Mangonel

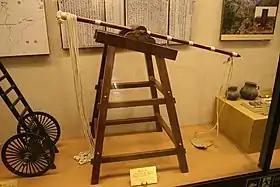
Miniature model of a Chinese mangonel (traction trebuchet)

The mangonel, also called the traction trebuchet, was a type of trebuchet used in Ancient China starting from the Warring States period, and later across Eurasia by the 6th century AD. Unlike the later counterweight trebuchet, the mangonel was operated by people pulling ropes attached to one end of a lever, the other end of which had a sling to launch projectiles.